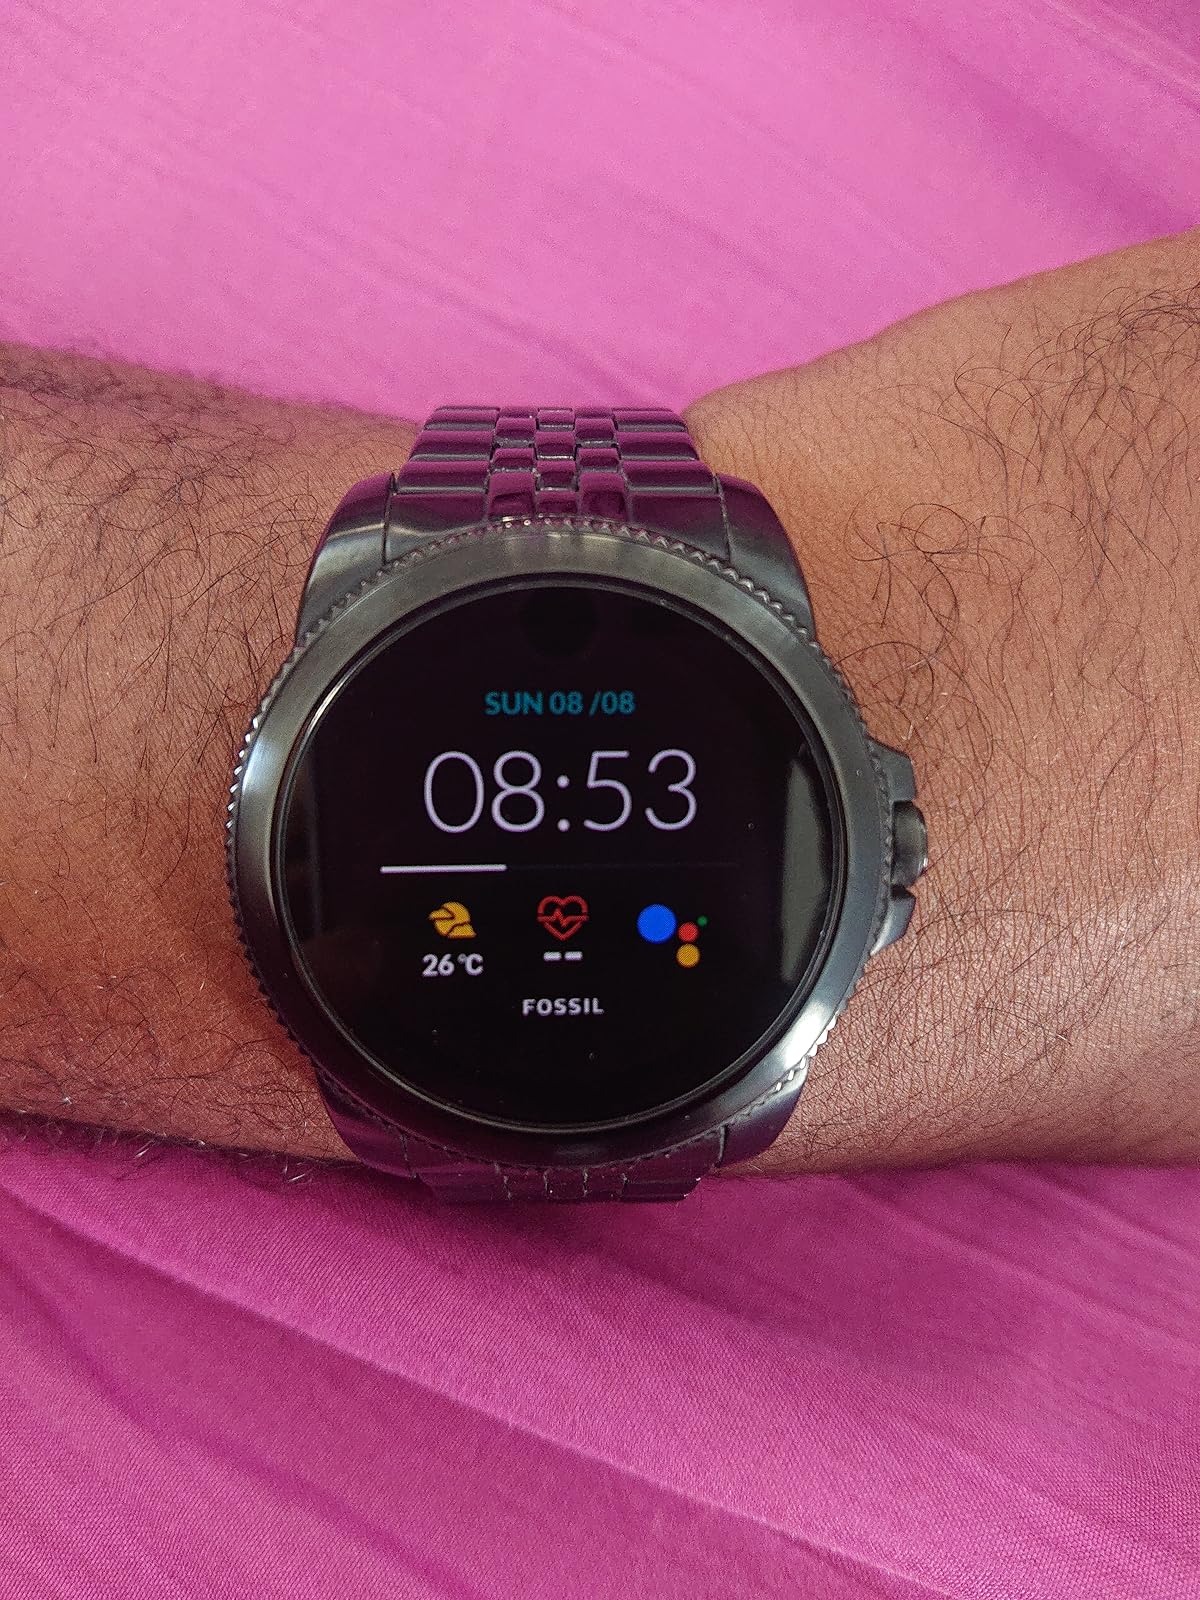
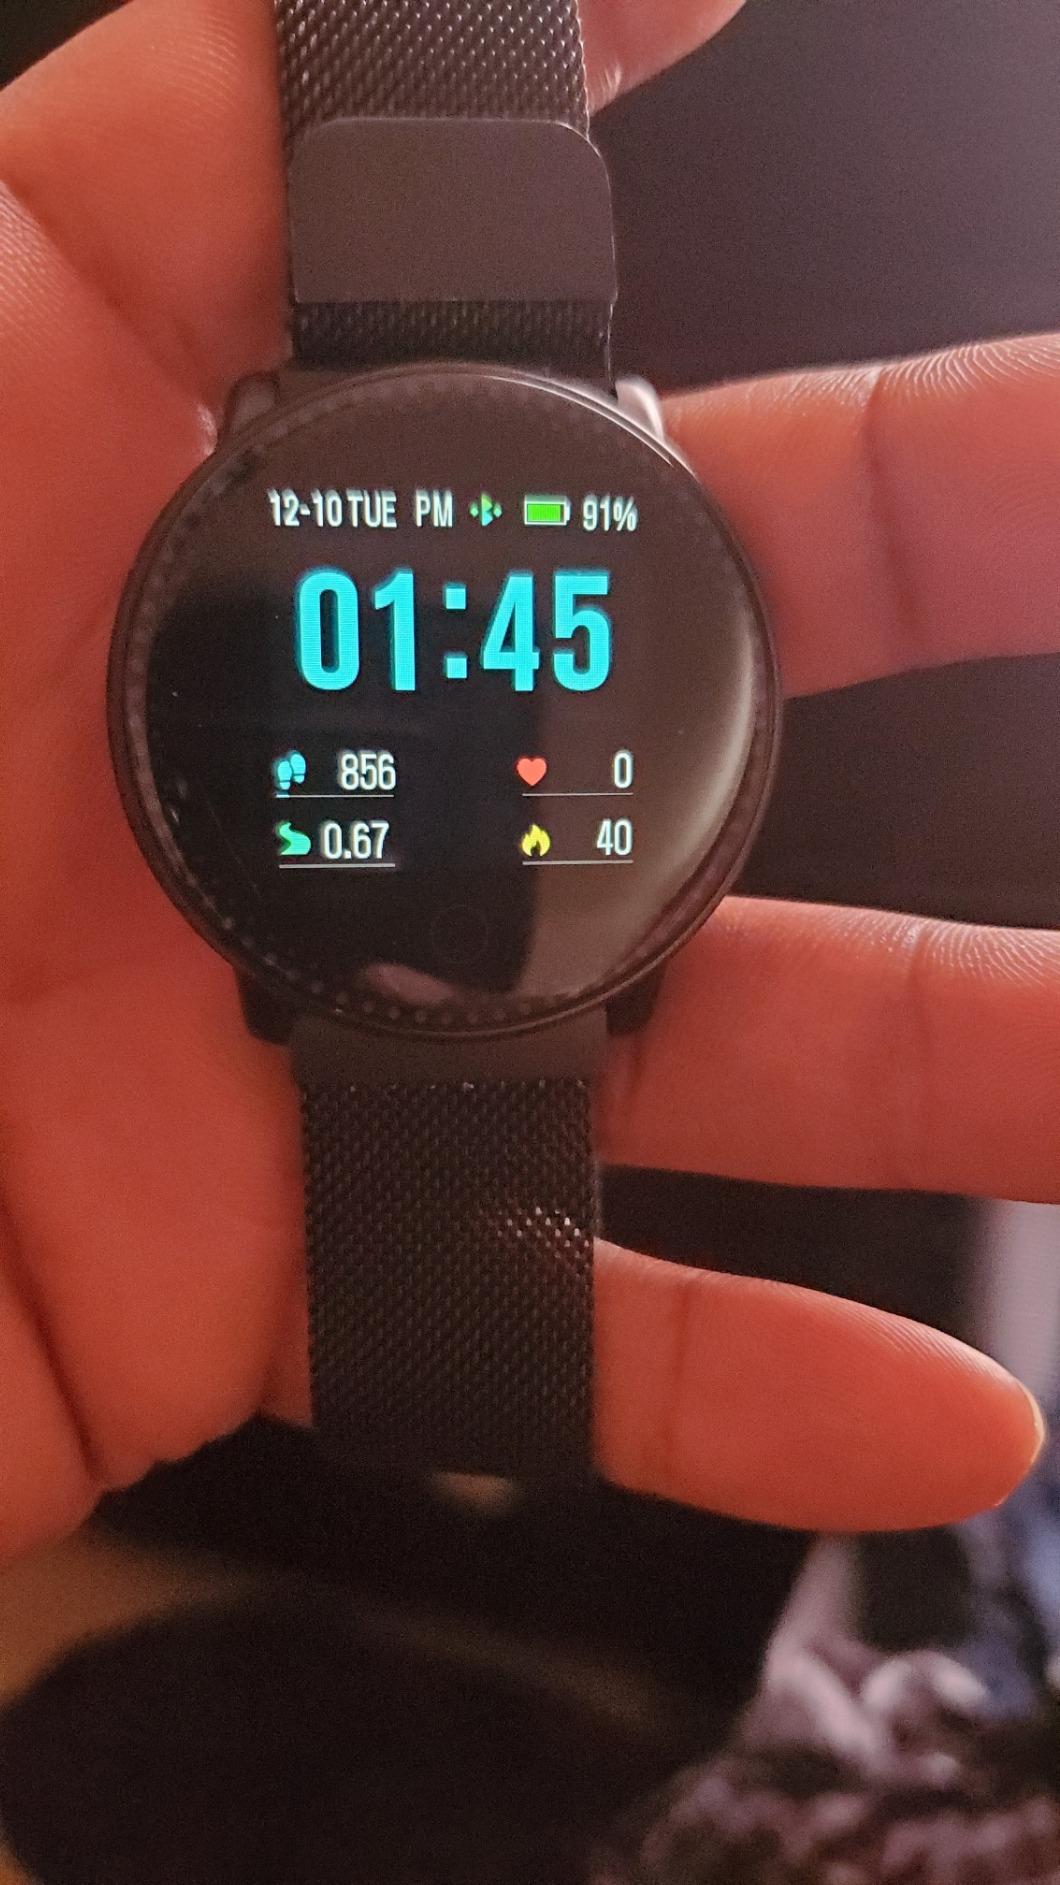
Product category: smartwatch
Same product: no